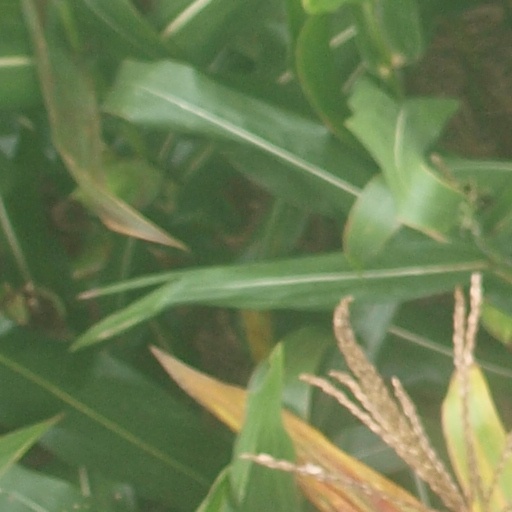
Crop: maize; corn